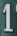
Number: 1